Daniels Recital Hall

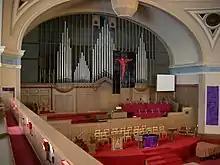
The organ, 2007

The early history of the structure was that the ground was broken, and the foundation stone laid in 1907. First Methodist Episcopal Church (the 1853 - 1939 name of the congregation now known as First United Methodist Church) had moved from an older church on 3rd Avenue and Marion Street when the building when it opened in 1908.